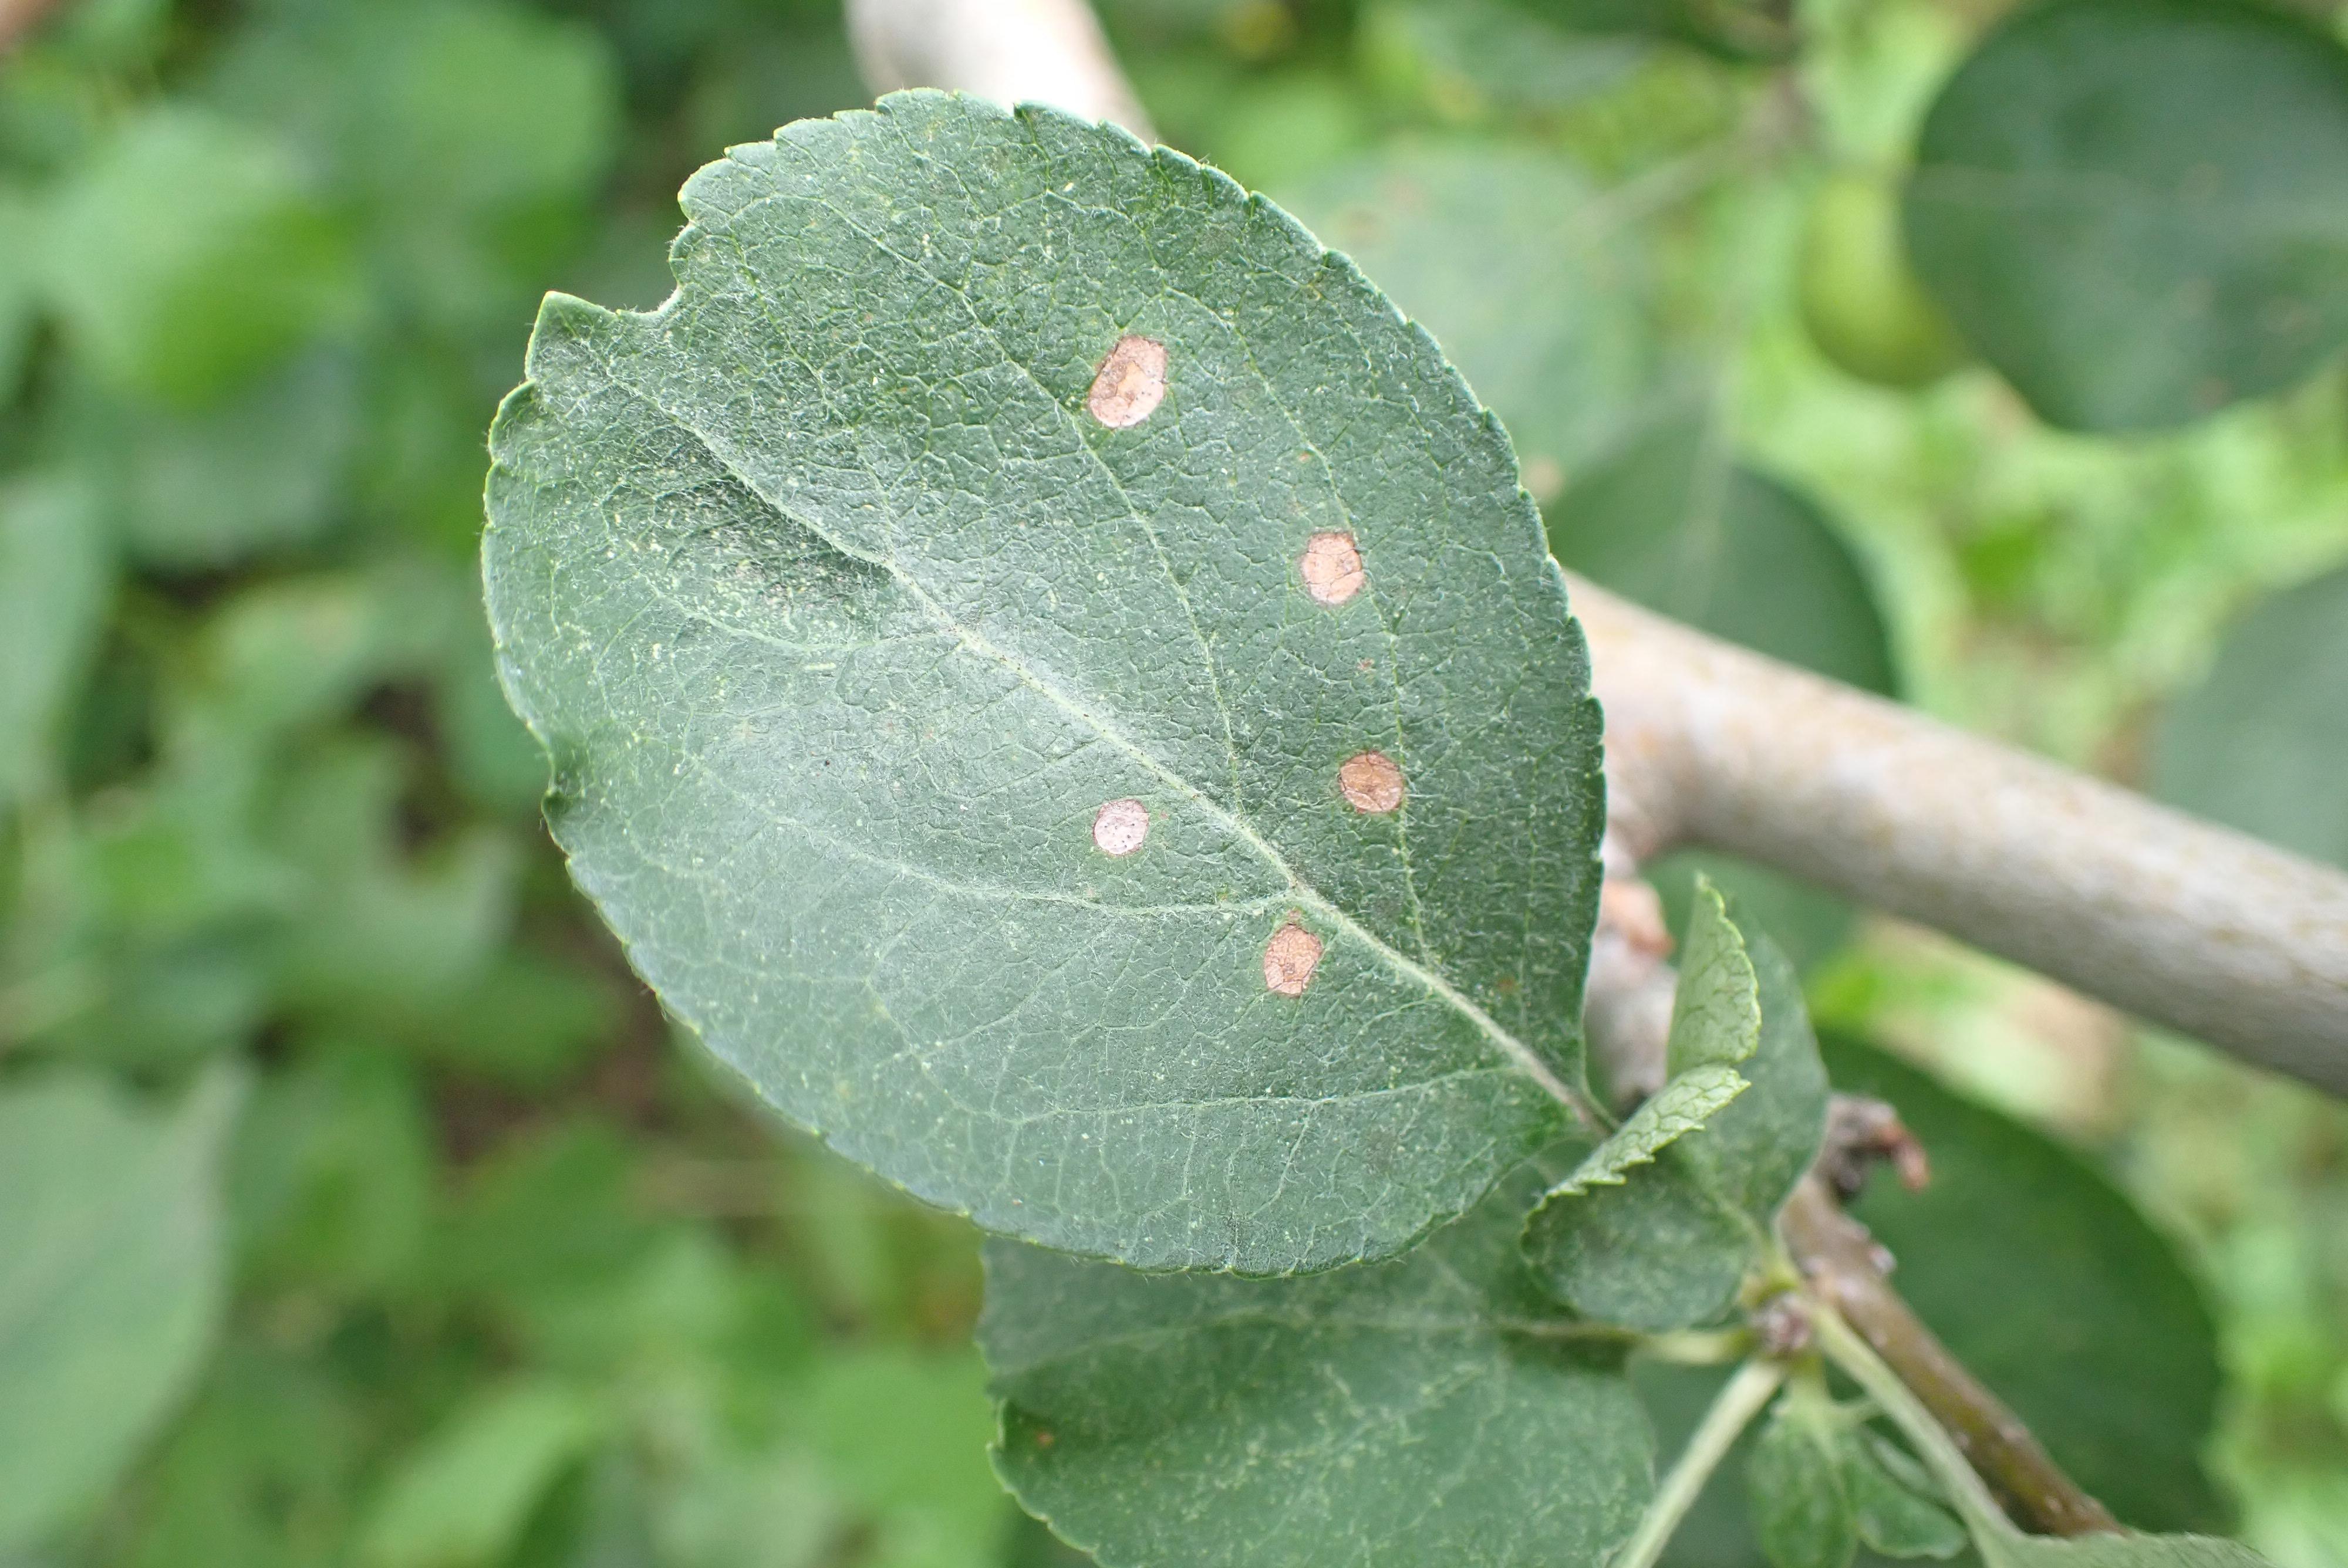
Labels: frog_eye_leaf_spot